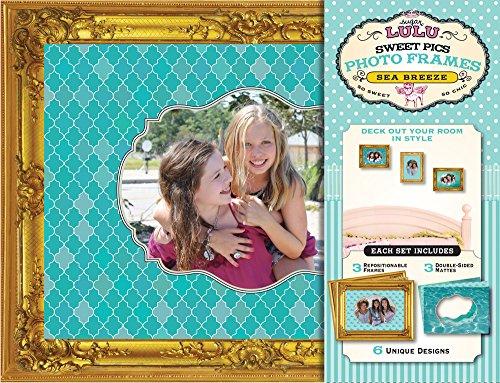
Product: Sugar Lulu Sweet Pics Photo Frames Sea Breeze
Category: Toys & Games | Arts & Crafts | Craft Kits | Scrapbooking
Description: Show off your sweet pics - stick them up, take them down, easily move them all around.
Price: $5.42
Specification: ProductDimensions:8.5x6.5x0.6inches|ItemWeight:4ounces|ShippingWeight:4ounces(Viewshippingratesandpolicies)|DomesticShipping:ItemcanbeshippedwithinU.S.|InternationalShipping:ThisitemcanbeshippedtoselectcountriesoutsideoftheU.S.LearnMore|ASIN:B010TFGIQU|Itemmodelnumber:4065|Manufacturerrecommendedage:8-15years